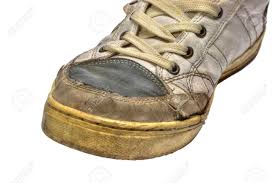
Waste category: shoes